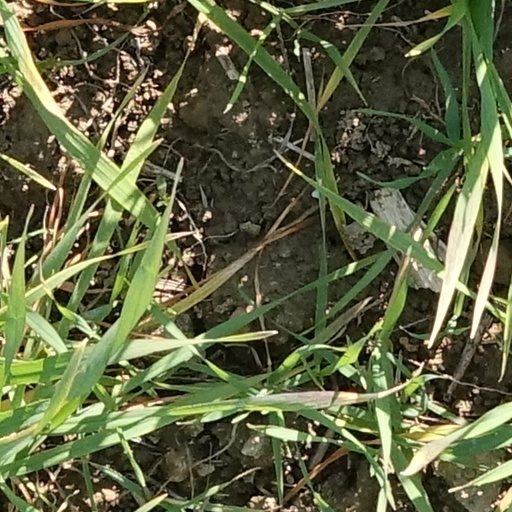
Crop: wheat